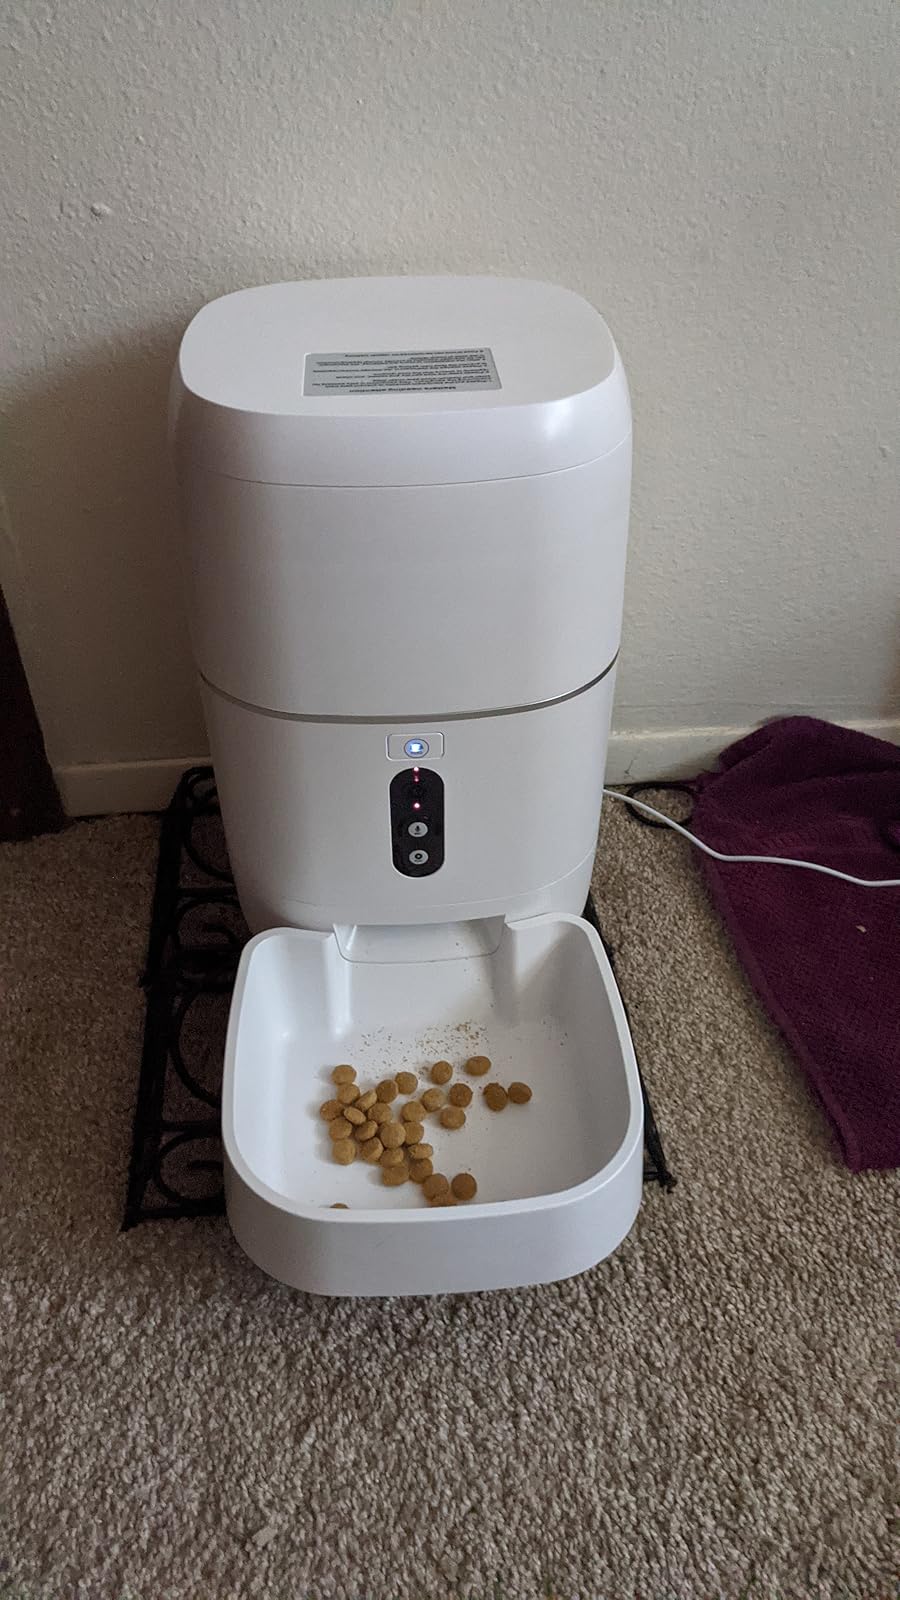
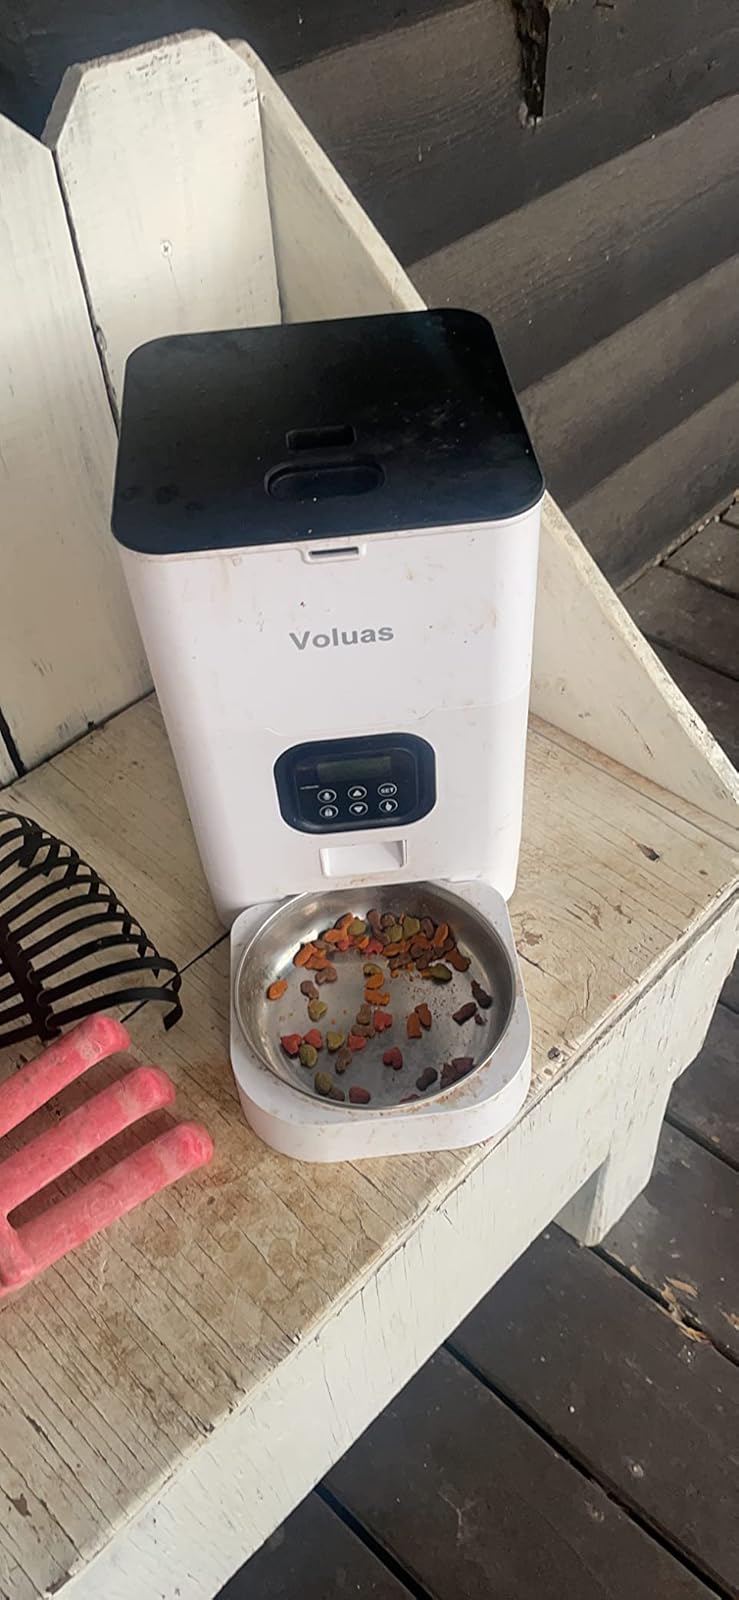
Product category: items_feeder
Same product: no